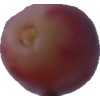
Label: pink_grape